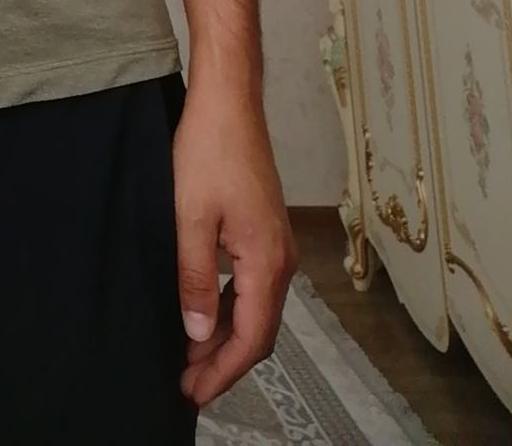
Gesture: no_gesture